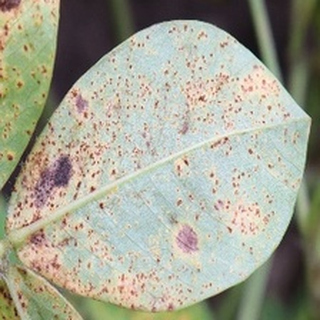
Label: groundnut_rust